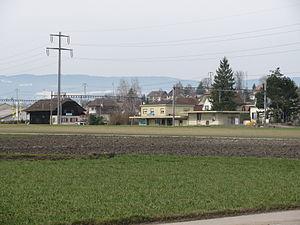
Müntschemier, appelée en français Monsmier, est une commune suisse du canton de Berne, située dans l'arrondissement administratif du Seeland.